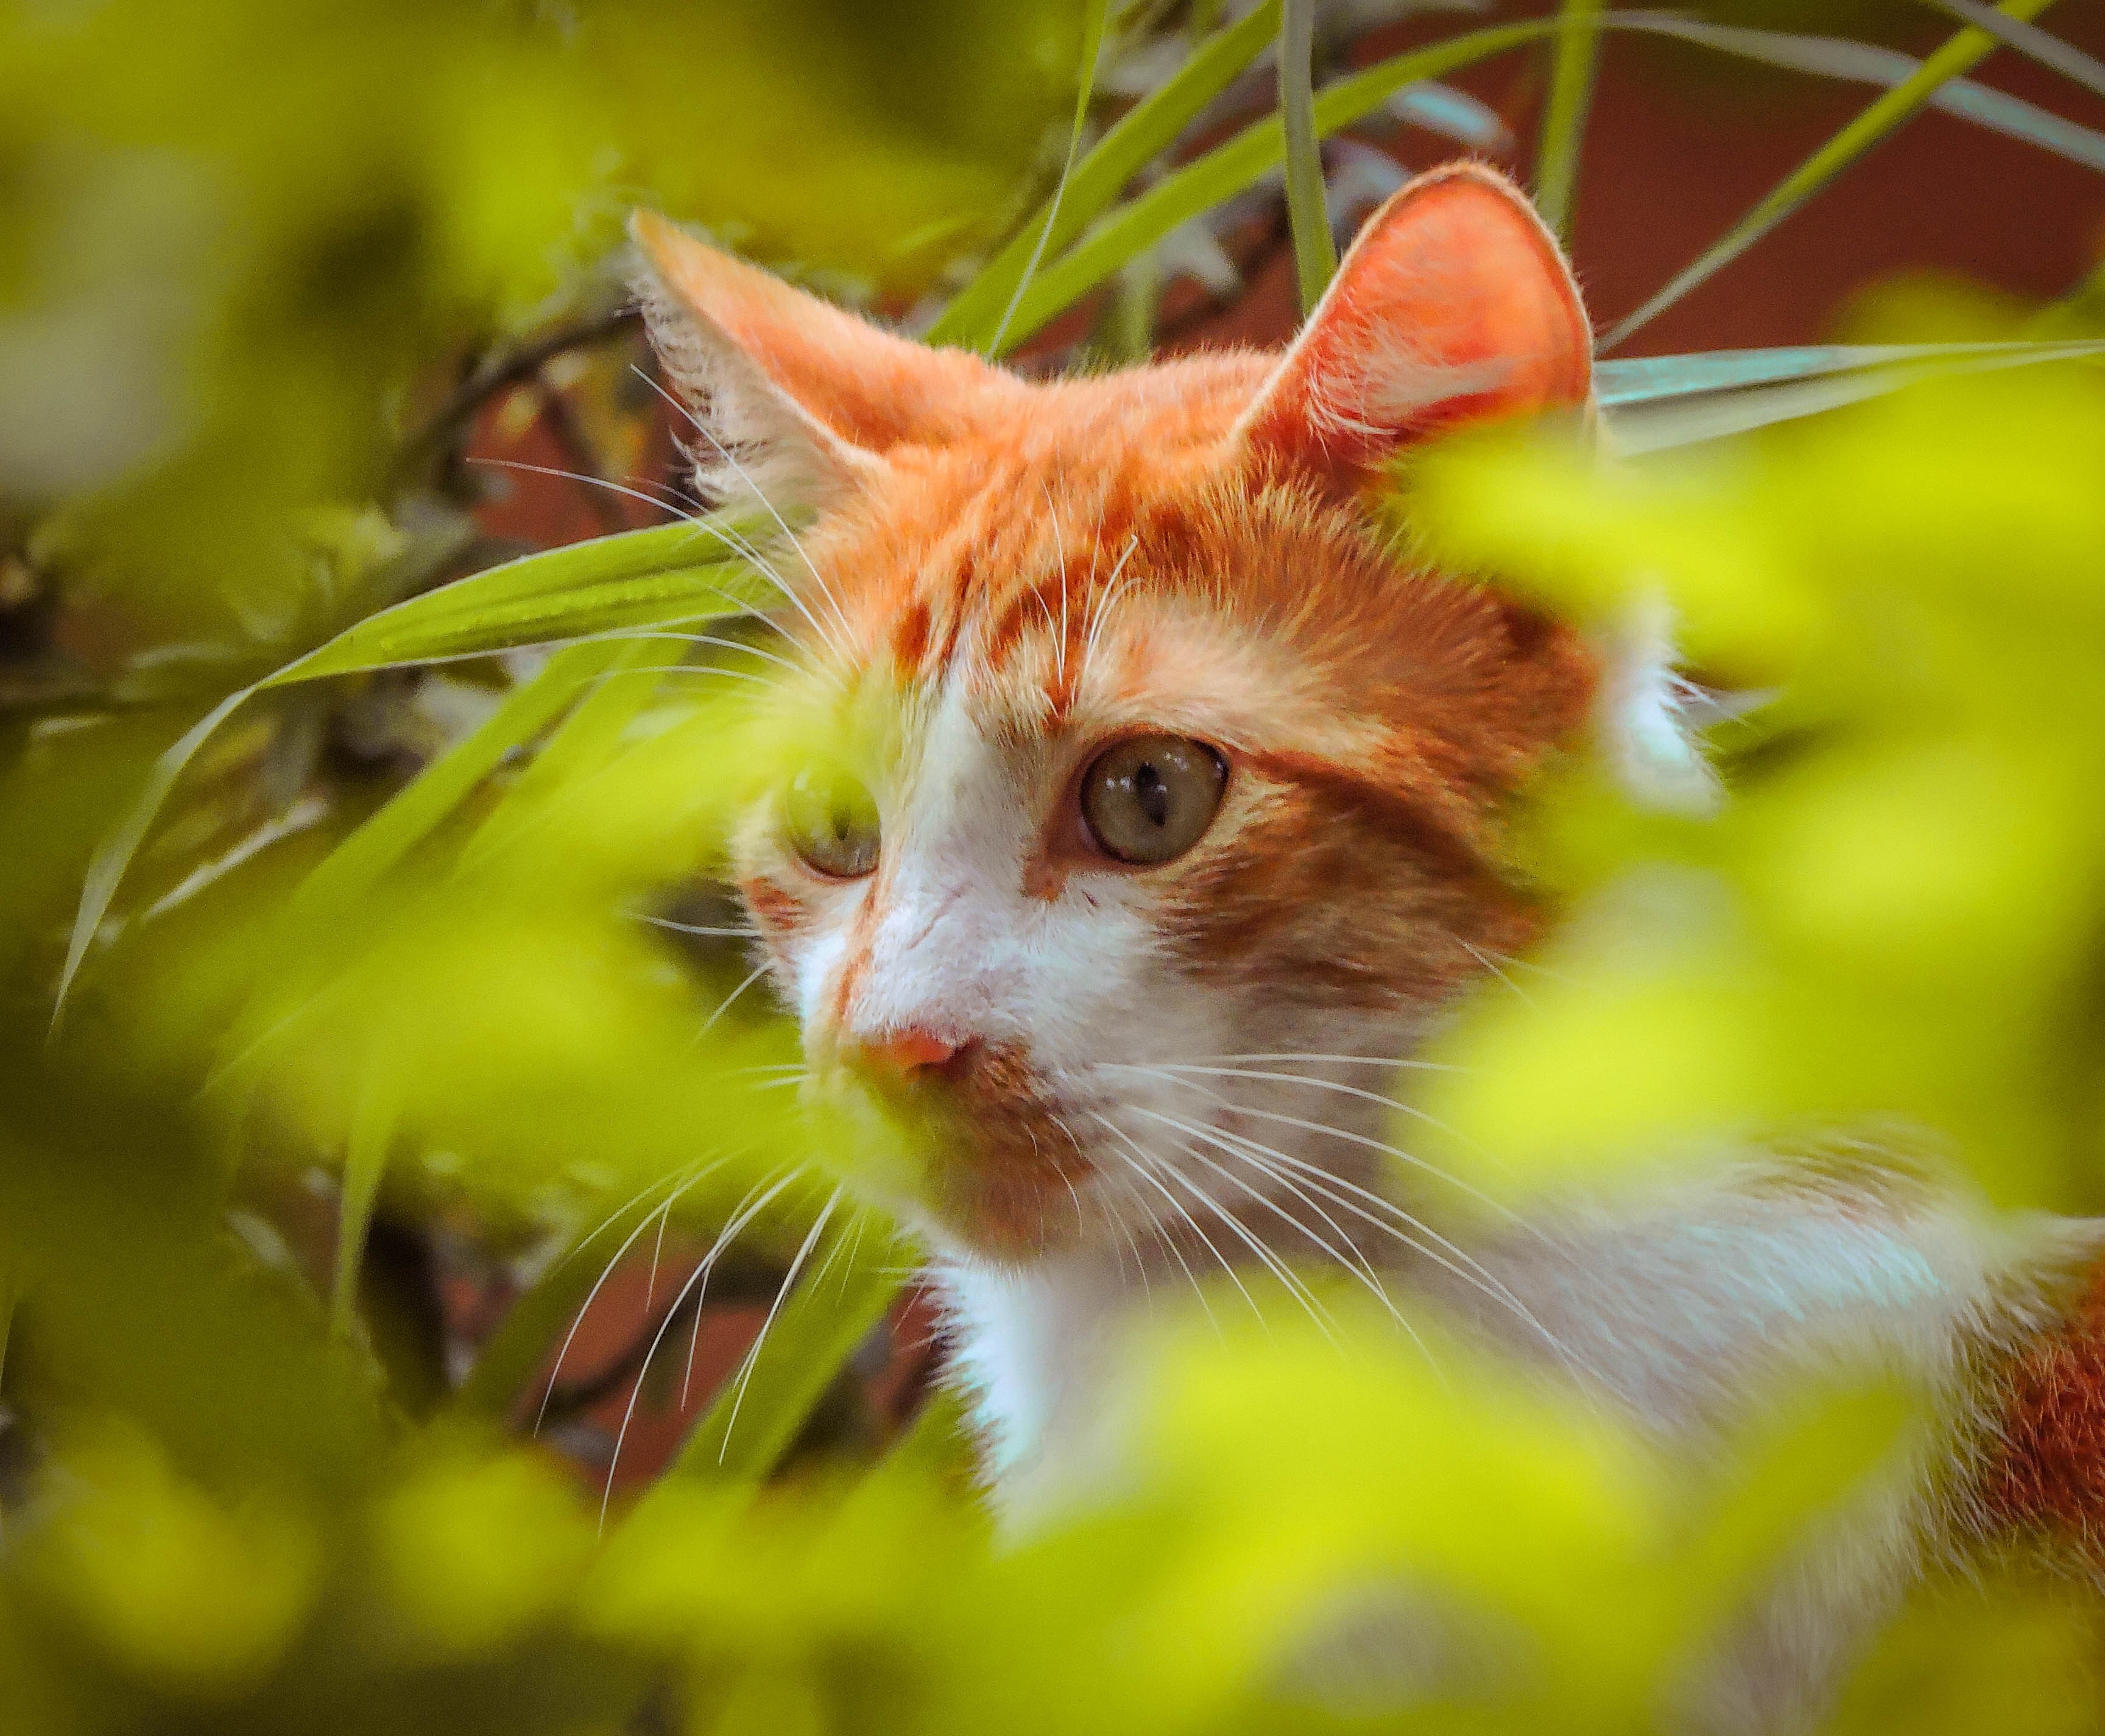
cat, whiskers, felidae, small to medium sized cats, kitten, carnivore, close up, snout, grass, eye, tree, plant, tabby cat, wildlife, european shorthair, macro photography, fawn